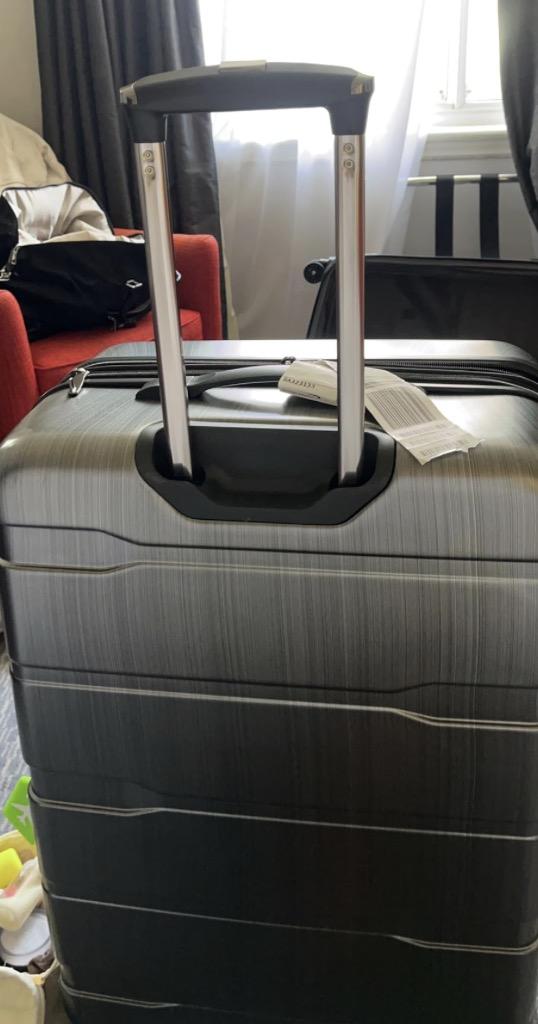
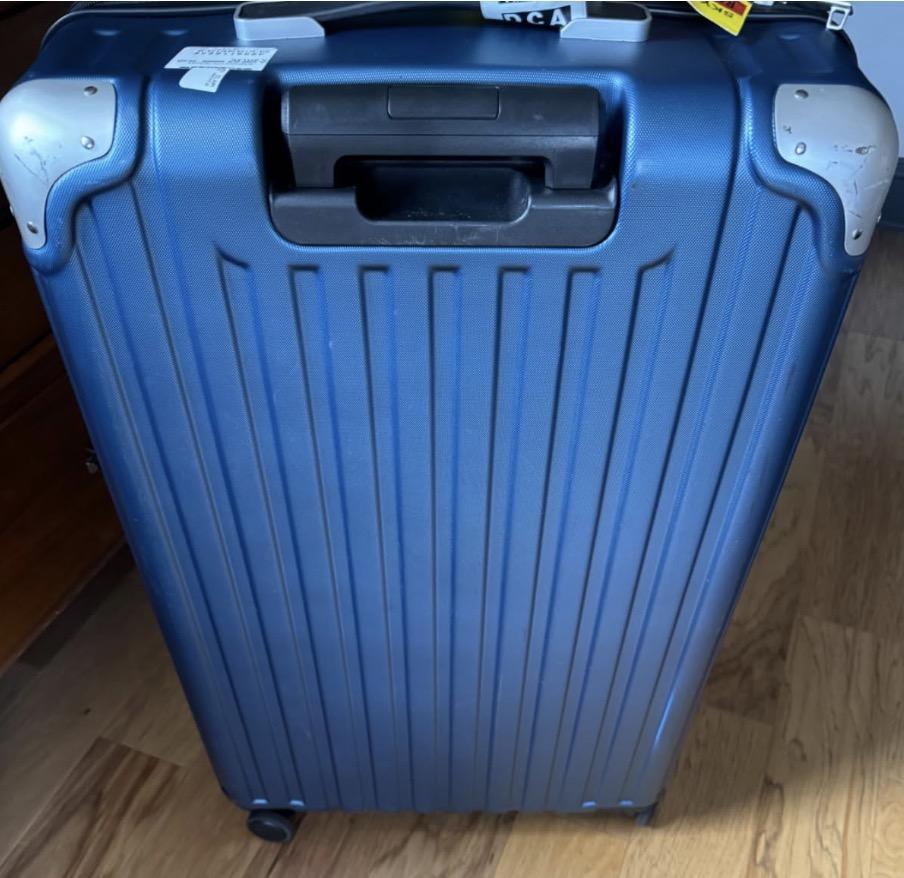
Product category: items_tea
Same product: no